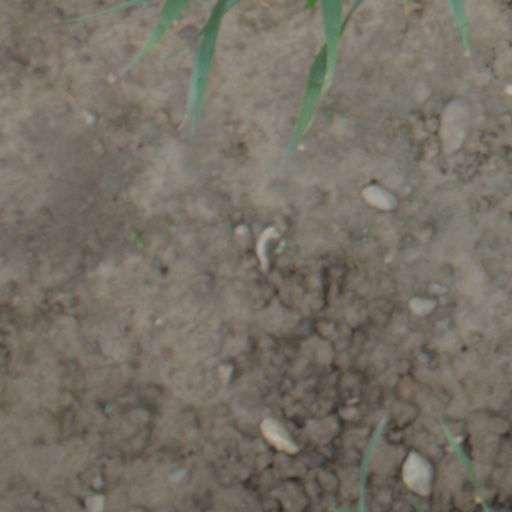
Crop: wheat